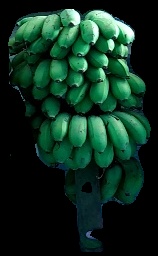
Variety: rasbale
Grade: grade2